San Martín del Río

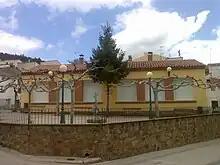
Main school in San Martín del Río

San Martín del Río is a municipality located in the province of Teruel, Aragon, Spain. According to the 2010 census the municipality has a population of 199 inhabitants.